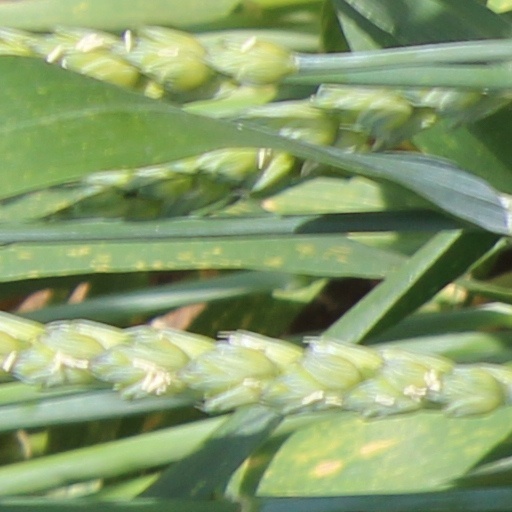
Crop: wheat